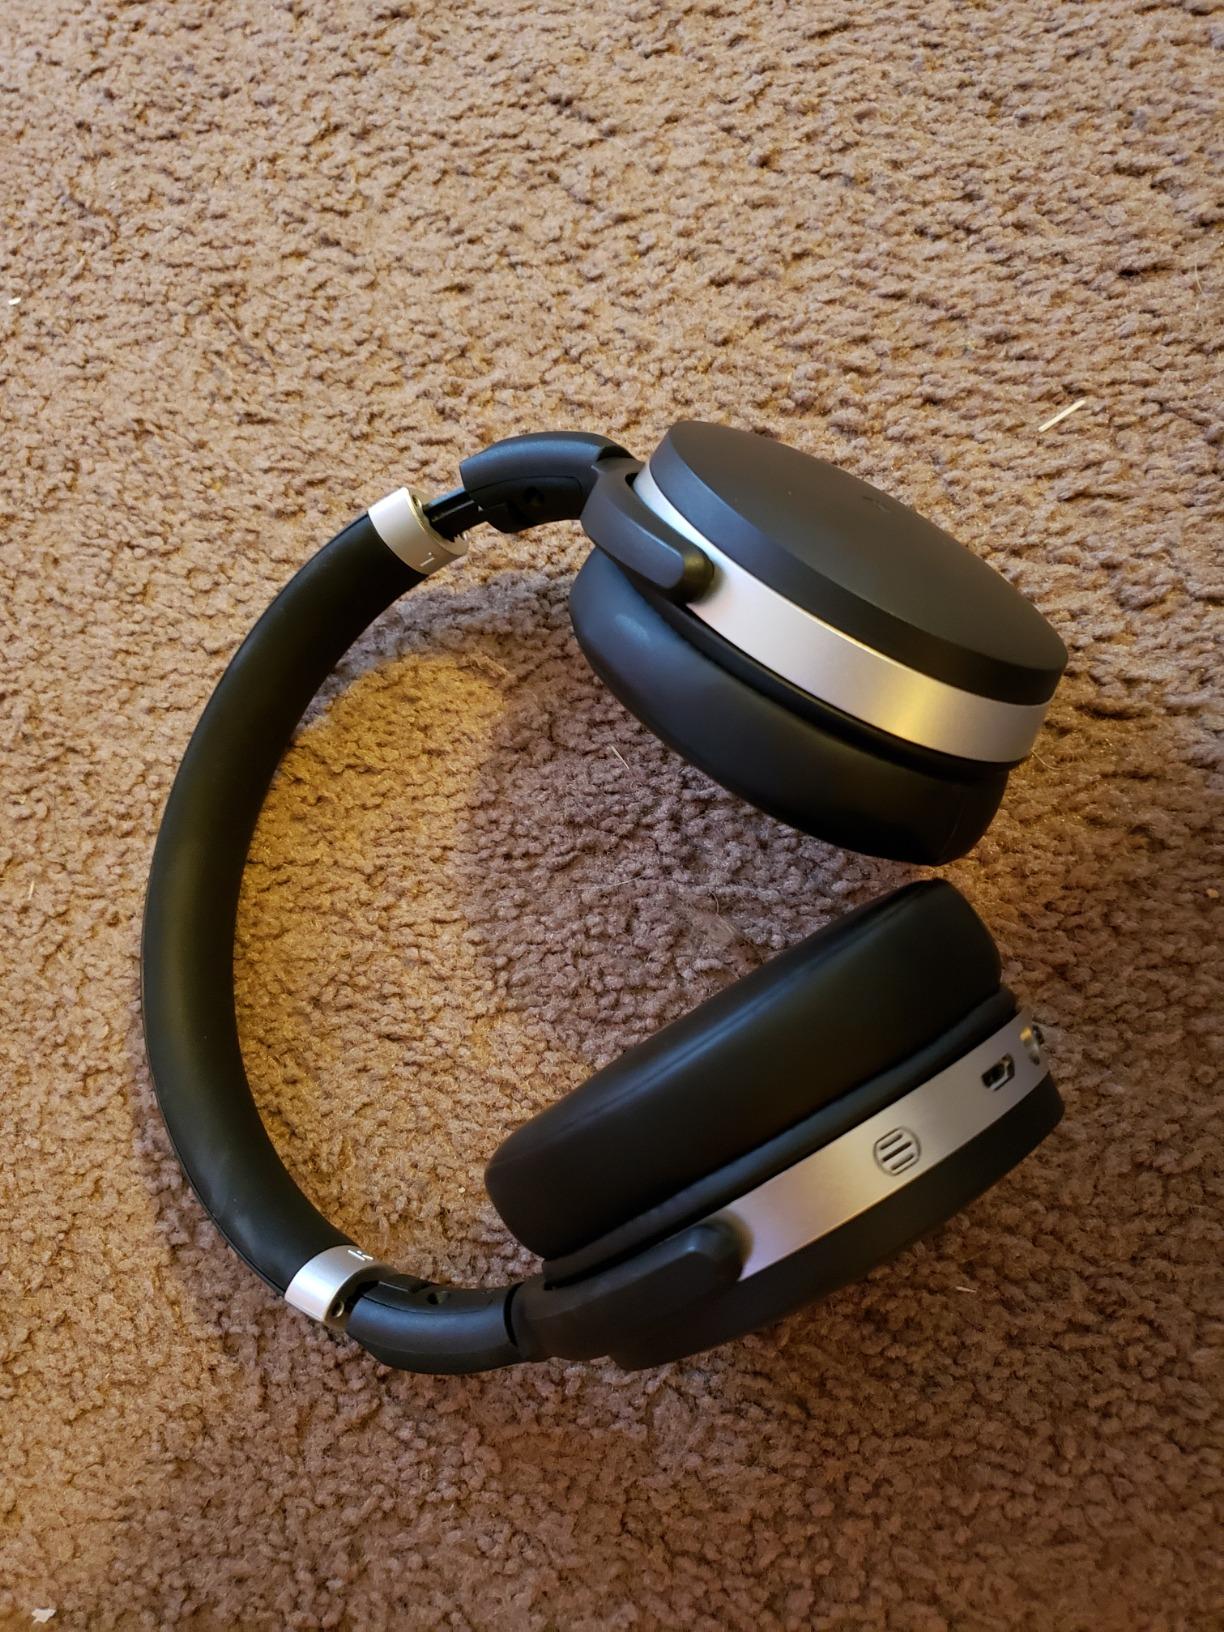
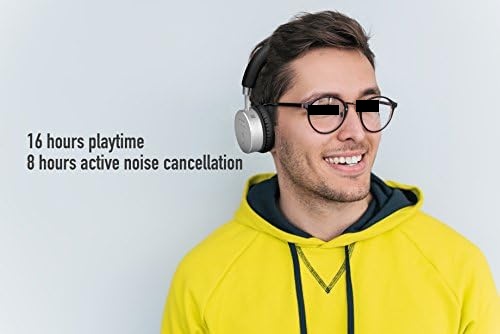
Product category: headphones
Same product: no